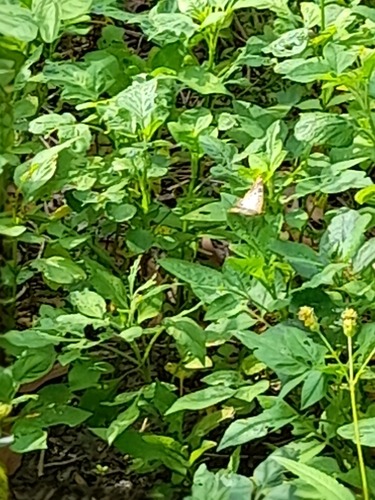
Scientific name: Anartia jatrophae
Common name: White peacock
Family: Nymphalidae
Order: Lepidoptera
Pollinator type: Primary pollinator
Habitat: Gardens, parks, and open areas
Geographic range: Southern United States to Argentina
Conservation status: Least Concern